Kaarlo Könönen

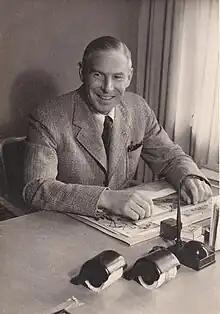
Kaarlo Könönen at his desk. Date unknown.

Kaarlo Könönen (December 12, 1892 HaminaAugust 2, 1965 Lahti) was a Finnish architect. He graduated from the Helsinki University of Technology in 1919. From 1922 to 1923, Könönen worked as a city architect in Kotka. To Kotkansaari he designed several apartment buildings representing 1920s classicism. The most famous one being Vuorelankulma, completed in 1927. He also worked as an architect for the Finland's Ministry of Defense in 1924. From 1925 to 1929, Könönen worked in private architectural firms, one of those was Eliel Saarinen's office in Hvitträsk.